The Waiting Room (2012 film)

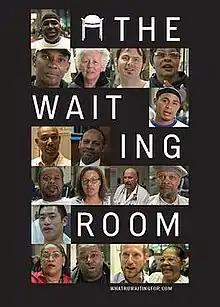
Theatrical poster

The Waiting Room is a 2012 American documentary film and social media project directed by Peter Nicks that follows the life and times of patients, doctors, and staff at Highland Hospital, a safety-net hospital in Oakland, California.